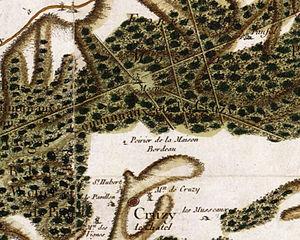
Château de Maulnes, Yonne - carte de Cassini
Le château de Maulnes, situé à Cruzy-le-Châtel dans l'Yonne est un château de style Renaissance construit au XVIᵉ siècle.